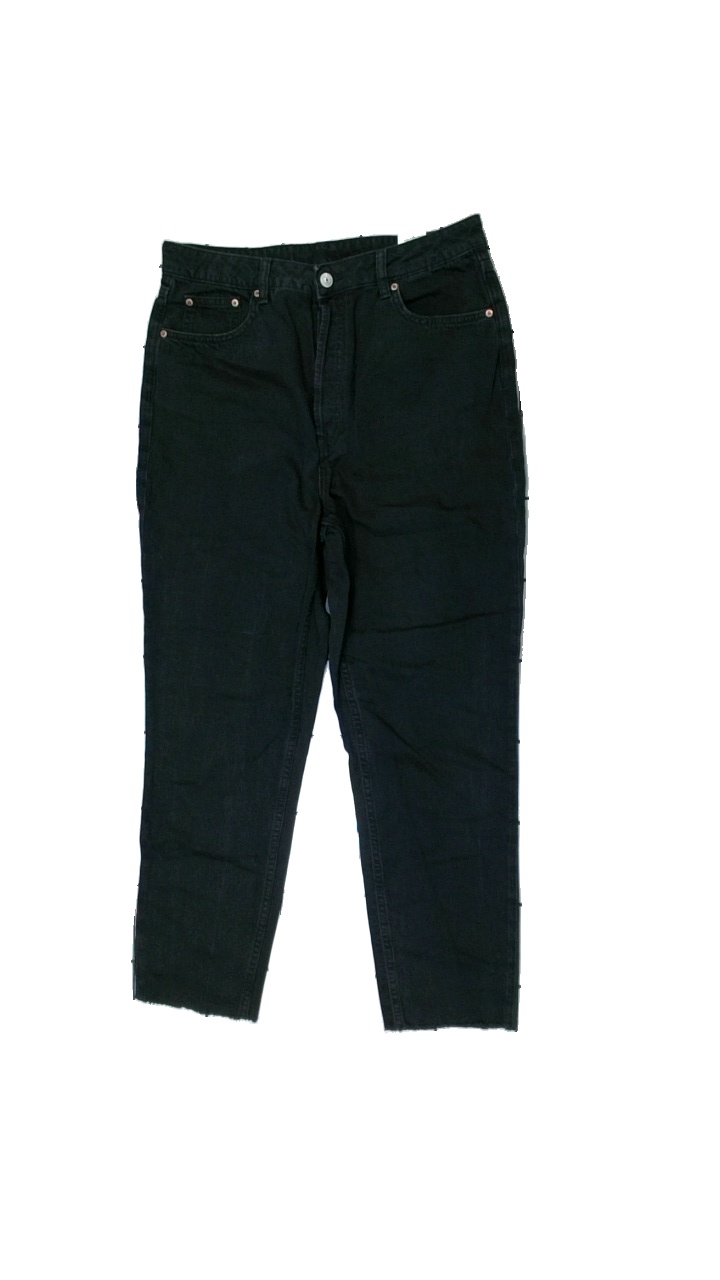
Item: Jeans (Ladies)
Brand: H&m
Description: Black jeans
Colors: Black
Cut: Regular
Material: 100% cotton
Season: All
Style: Denim
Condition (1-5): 3
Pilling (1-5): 5
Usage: Recycle
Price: <50